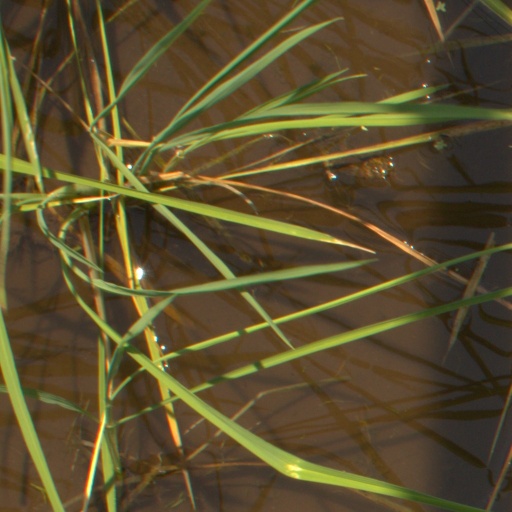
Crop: rice